Unionville Village Historic District

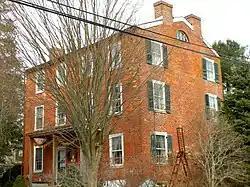
House in the Unionville Village Historic District, March 2010

The Unionville Village Historic District is a national historic district that is located in Unionville in East Marlborough Township, Chester County, Pennsylvania.